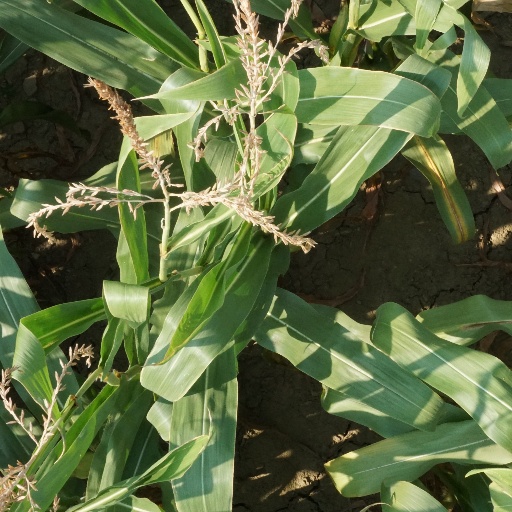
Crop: maize; corn